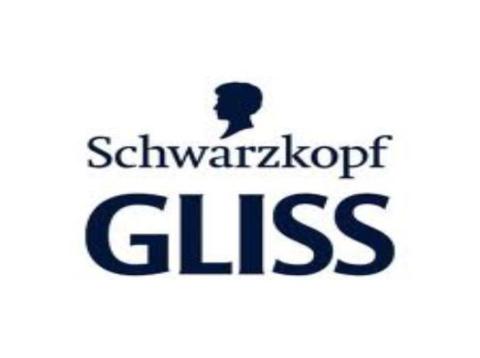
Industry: Necessities